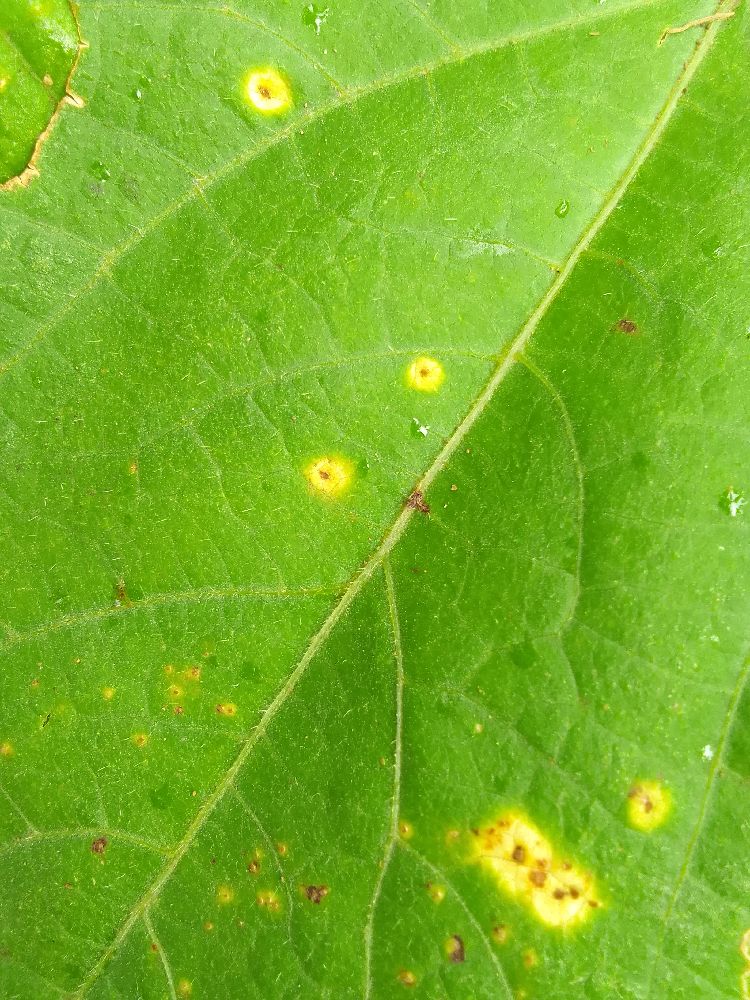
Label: rust